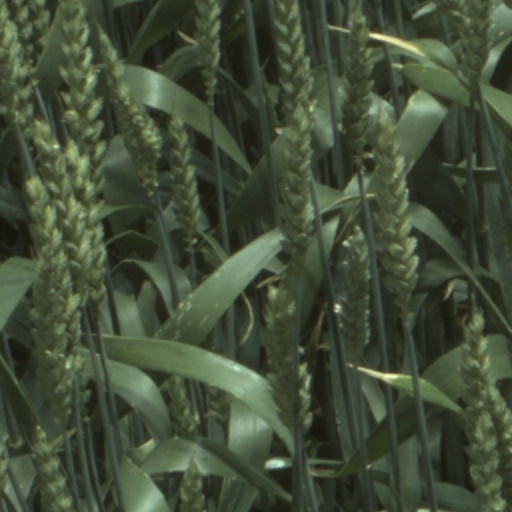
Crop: wheat